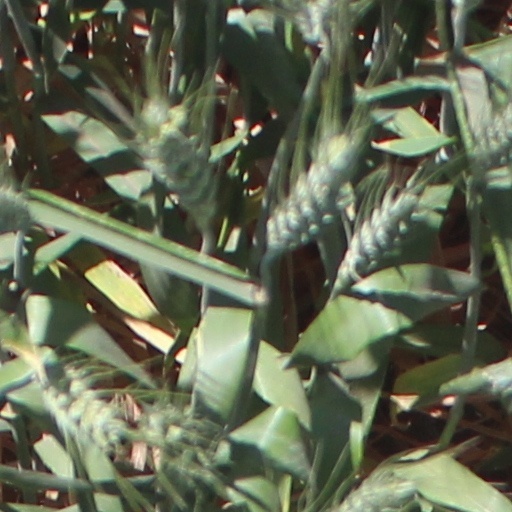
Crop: wheat